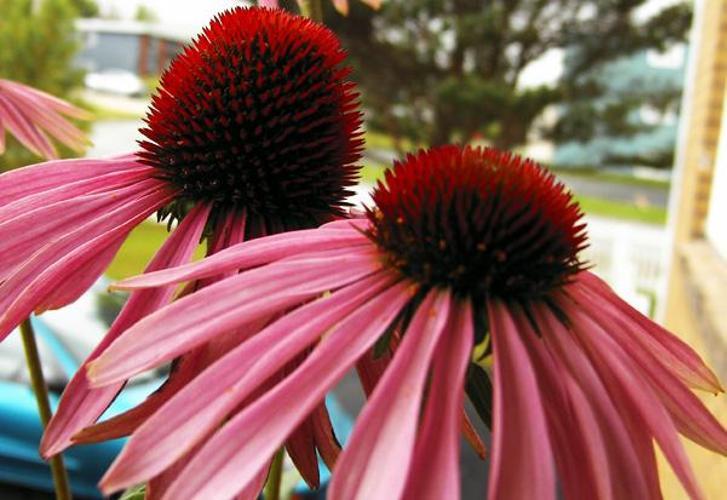
Label: purple coneflower